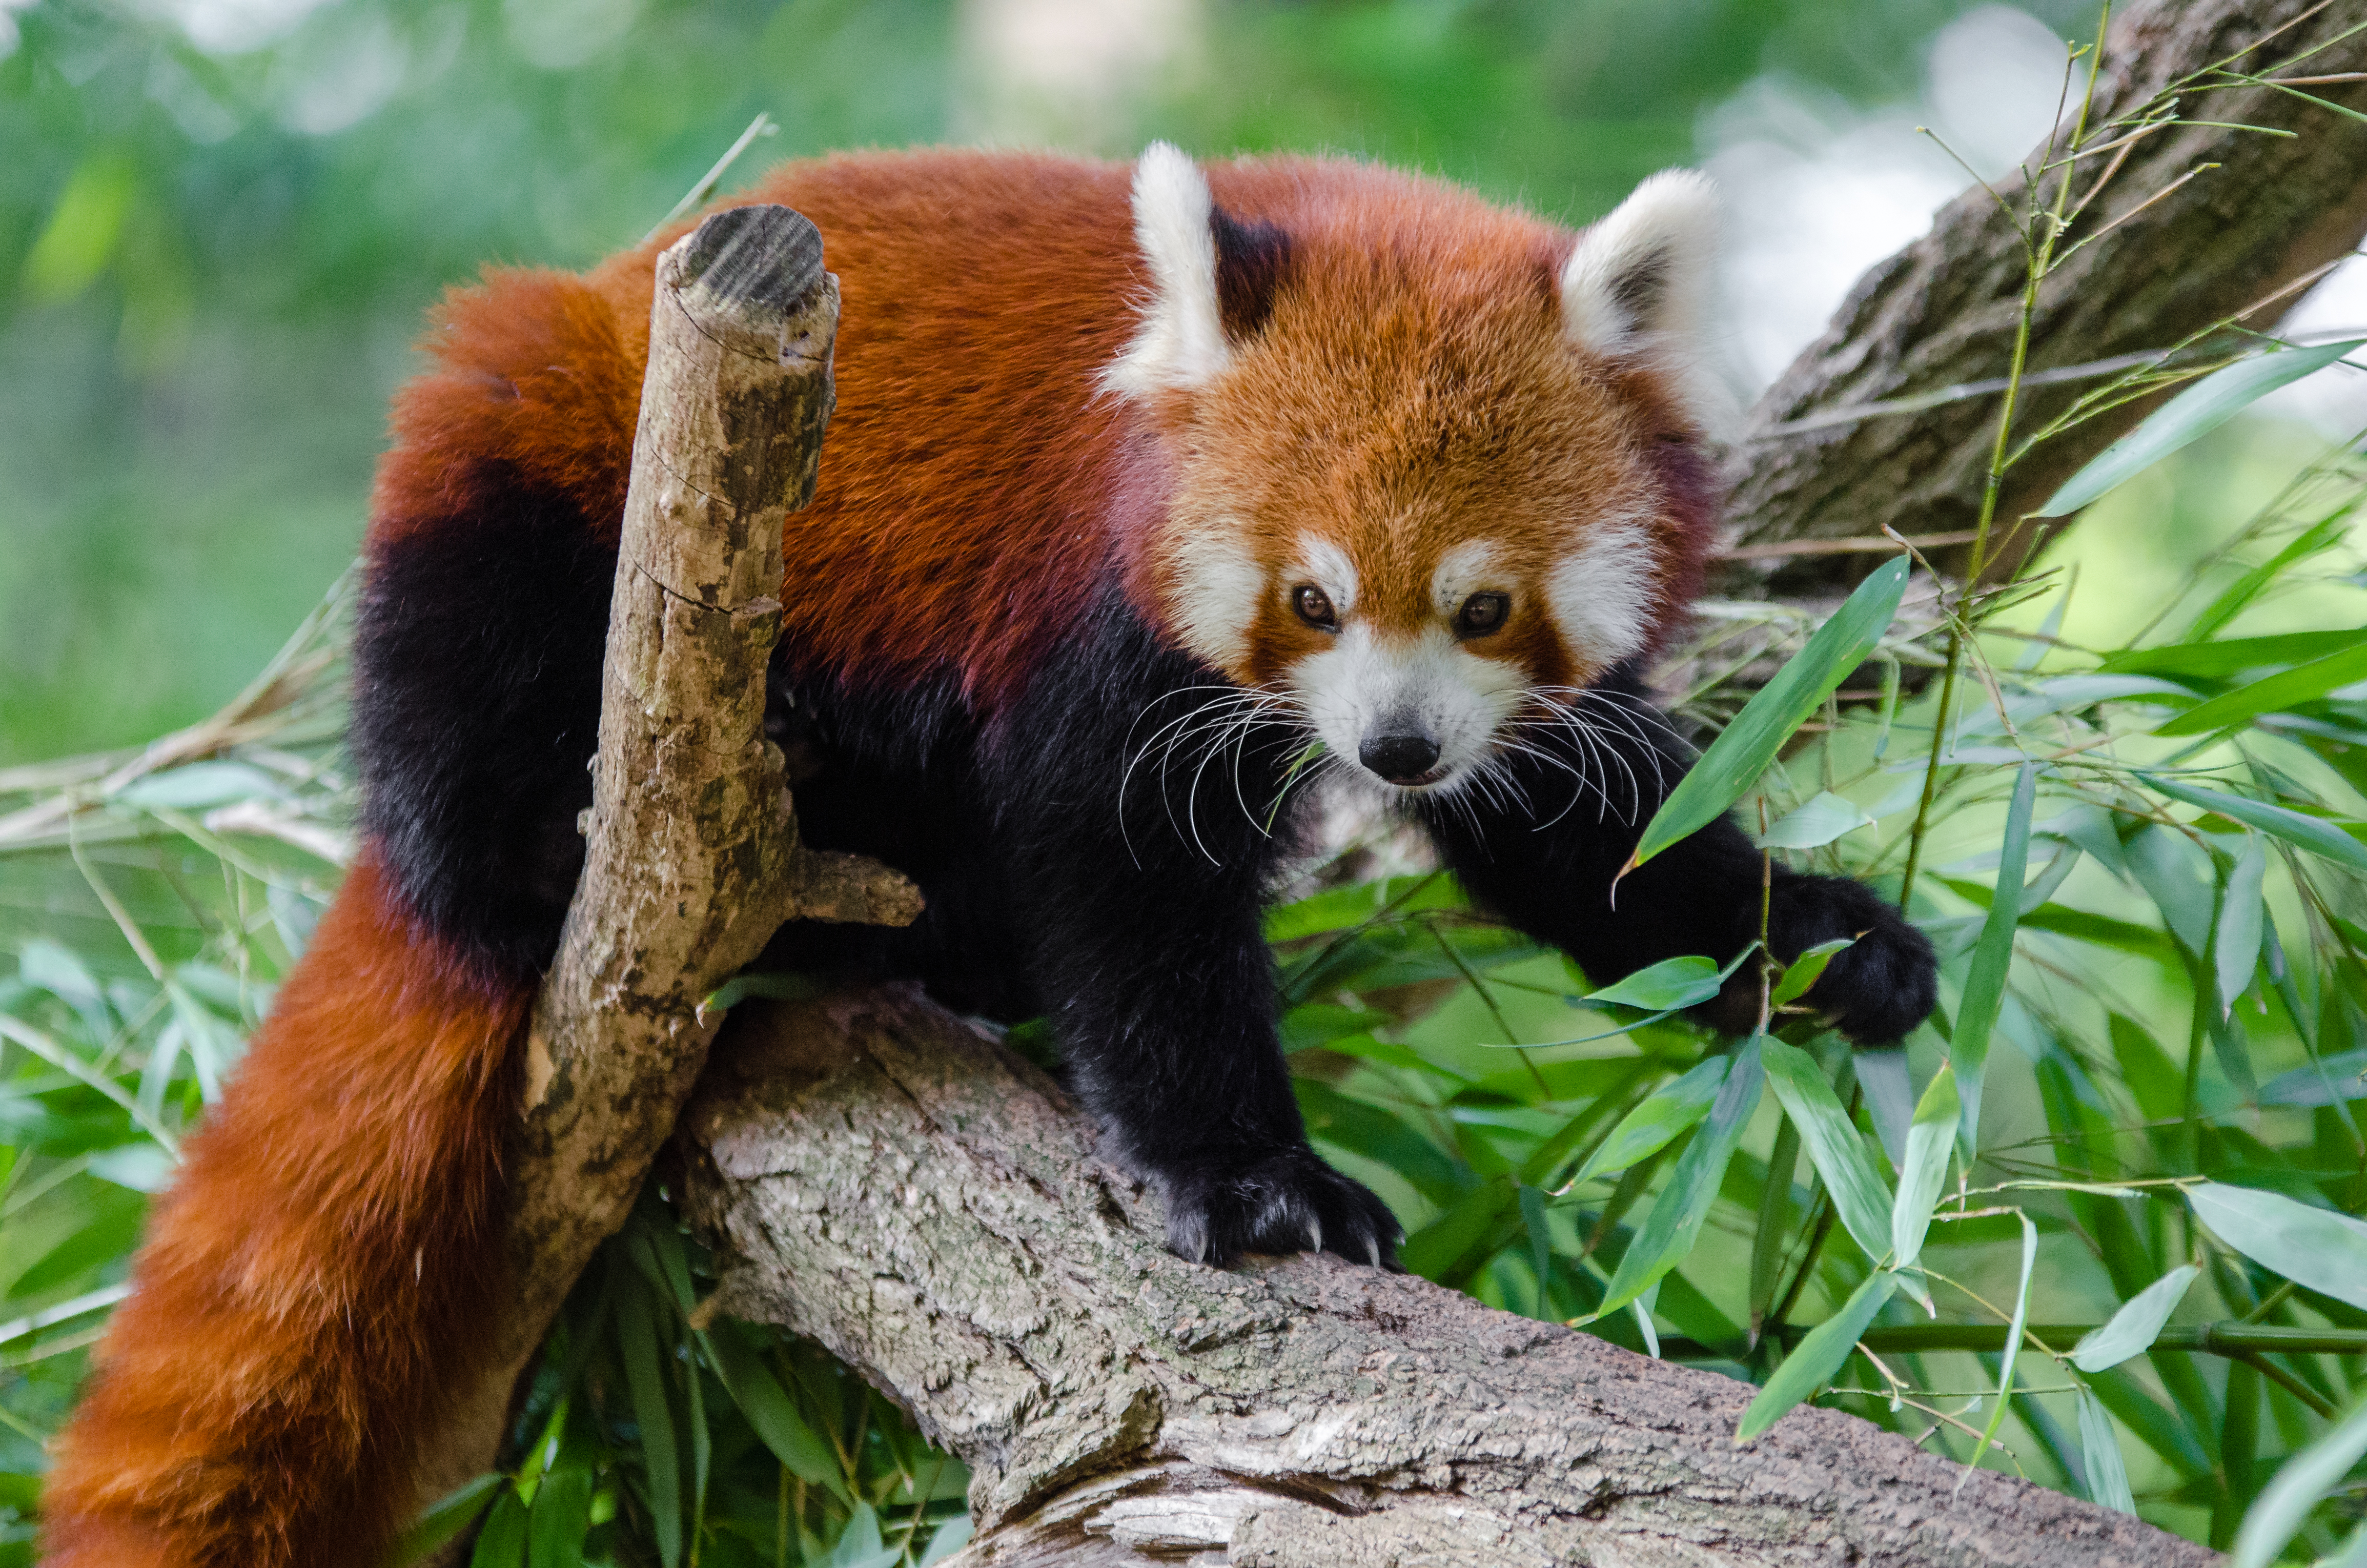
tree, nature, bokeh, blur, field, vintage, sweet, feet, animal, cute, female, wildlife, zoo, fur, orange, young, spring, green, high, red, foot, mammal, nikon, fauna, red panda, panda, 2015, face, nose, paw, tail, animals, ears, endangered, vertebrate, germany, deutschland, frhling, natur, paws, tier, depth, iso, ss, depthoffield, fell, grn, gesicht, baum, adorable, bamboo, d7000, roter, kleiner, niedlich, sues, suess, species, bedrohte, tierart, tierpark, weiblich, jungtier, jung, ohren, schwanz, nase, bedroht, ailurus, fulgens, mozilla, firefox, wochenende, weekend